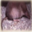
Label: shrew